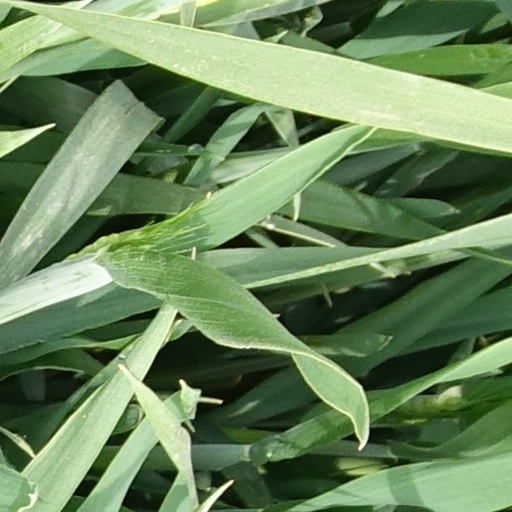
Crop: wheat